Geology of the United States

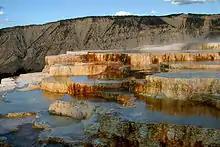
Mammoth Hot Springs is evidence of Yellowstone thermal activity

A probable explanation is that a hot spot, an extremely hot plume of deep mantle material, is rising to the surface beneath the Columbia Plateau Province. We know that beneath Hawaii and Iceland, a temperature instability develops (for reasons not yet well understood) at the boundary between the core and mantle. The concentrated heat triggers a plume hundreds of kilometers in diameter that ascends directly through to the surface of the Earth.